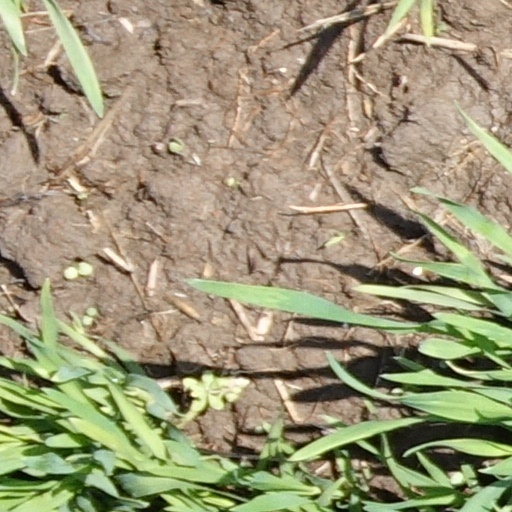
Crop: wheat